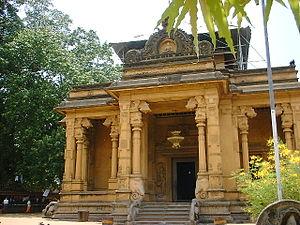
Le Kelaniya Rāja Mahā Vihāra ou temple Kelaniya est un temple bouddhiste situé dans le quartier de Kelaniya de la ville de Colombo, au Sri Lanka. Le Vénérable Professeur Kollupitiye Mahinda Sangharakkhitha Thera est le patriarche du "Kelaniya Rāja Mahā Vihāra", il est aussi directeur de la faculté bouddhiste et pali de l'Université de Kelaniya.